Peroz I

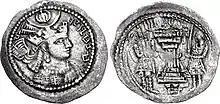
5th-century drachma of the Kidarite ruler, Kidara. The legend, in Brahmi letters, reads: "kidara kushana shah".

Since the reign of Shapur II, Iran had to deal with nomadic invaders in the east known as "Iranian Huns" and made up of Hephthalites, Kidarites, Chionites and Alkhans. They seized Tokharistan and Gandhara from Shapur II and his Kushano-Sasanian clients, and eventually Kabul from Shapur III. Archaeological, numismatic, and sigillographic evidence demonstrates that the Huns ruled a realm just as refined as that of the Sasanians. They swiftly adopted Iranian imperial symbolism and titulature, such as imitating Sasanian imperial coinage. The modern historian Richard Payne states: "Far from the destructive "xyonan" of the Iranian accounts or the marauding barbarians of the Roman historians, the Hun kingdoms of post-Iranian Central Asia were city-based, tax-raising, ideologically innovative states the kings of kings found themselves hard pressed to unseat." The loss of the Armenian cavalry contingent after the revolt of Armenia in 451 weakened Sasanian efforts to keep their eastern enemies in check.